Presbyterian Church (USA)

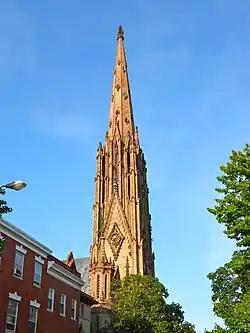
First Presbyterian Church and Manse in Baltimore, Maryland

In the South, the Presbyterians were evangelical dissenters, mostly Scotch-Irish, who expanded into Virginia between 1740 and 1758. Spangler in "Virginians Reborn: Anglican Monopoly, Evangelical Dissent, and the Rise of the Baptists in the Late Eighteenth Century" (2008) argues they were more energetic and held frequent services better attuned to the frontier conditions of the colony. Presbyterianism grew in frontier areas where the Anglicans had made little impression. Uneducated whites and blacks were attracted to the emotional worship of the denomination, its emphasis on biblical simplicity, and its psalm singing.